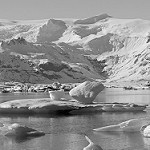
Label: B & W